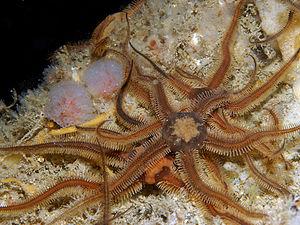
Les Ophiotomidae sont une famille d'ophiures de l'ordre des Ophiurida.
L'ophiure noire est une espèce d'ophiures, de la famille des Ophiuridae.
Ophiocomina est un genre d'ophiures de la famille des Ophiotomidae.